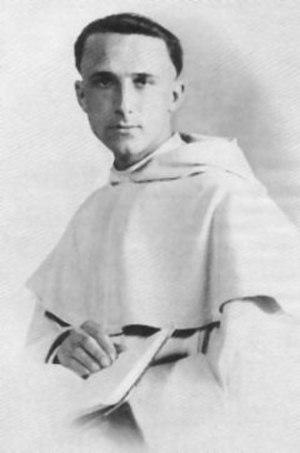
Réginald Garrigou-Lagrange est un théologien dominicain français. Penseur du néothomisme, il est connu pour avoir combattu philosophiquement et théologiquement le modernisme dans l'Église catholique. Il est l'auteur de plus de 500 livres et articles. Il fut l'un des adversaires les plus déterminés de la Nouvelle Théologie. Il est également le petit-neveu du vénérable chanoine Maurice Garrigou.
Édouard Hugon, prêtre catholique français et religieux dominicain, philosophe et théologien thomiste tenu en haute estime par le Saint-Siège. De 1909 à 1929, il fut professeur au Pontificium Collegium Internationale Angelicum, la future Université pontificale Saint-Thomas-d'Aquin, dite Angelicum et l'auteur reconnu de manuels de théologie et de philosophie appartenant à l'école du thomisme traditionnel.